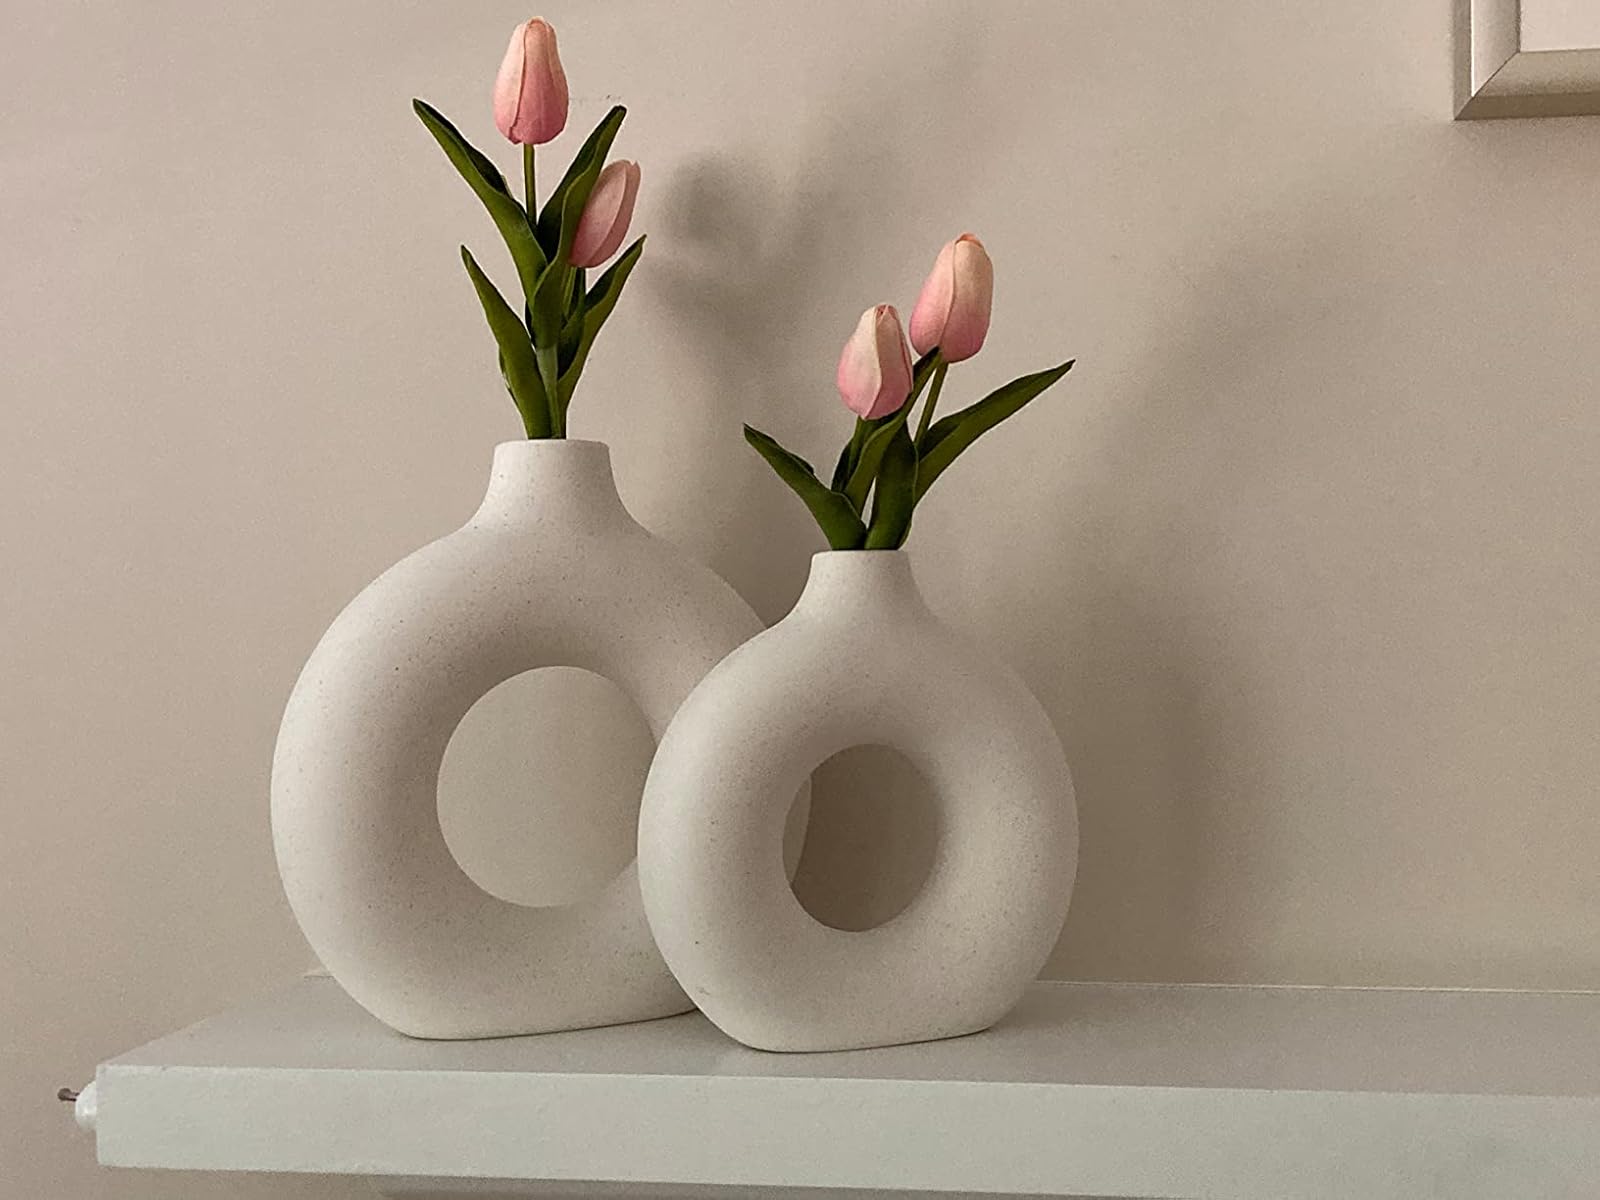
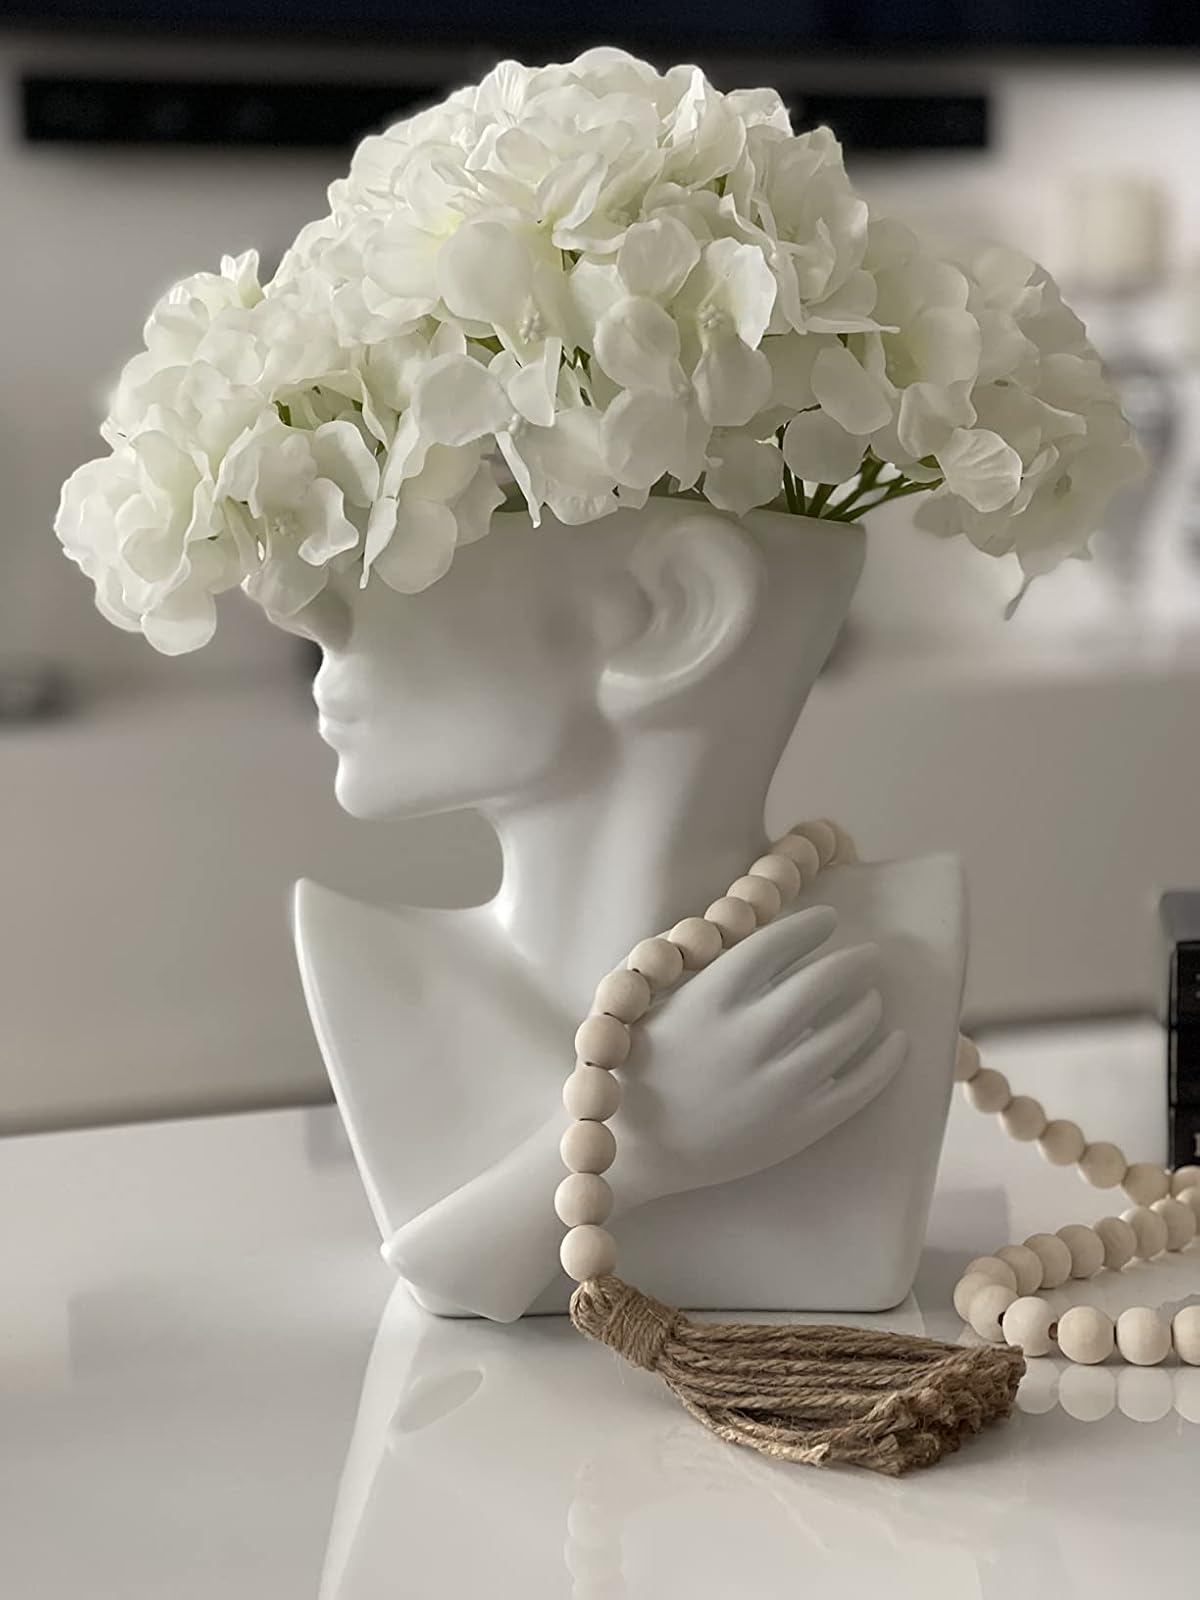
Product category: vase
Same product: no